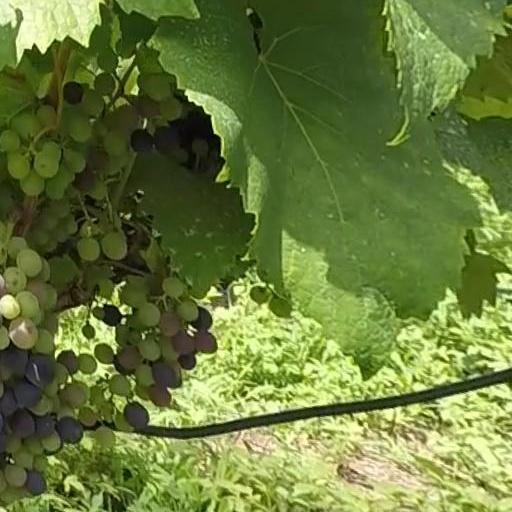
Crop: grape